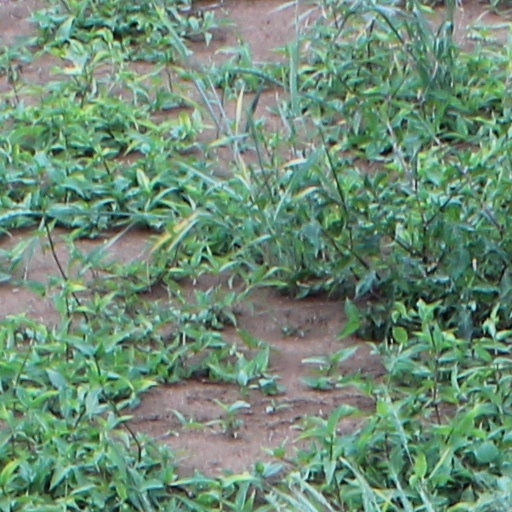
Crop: wheat